Capture of Afulah and Beisan

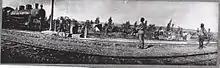
The first British train (captured engine and carriages) arrived at Beisan on 25 September

The 19th Lancers (12th Cavalry Brigade, 4th Cavalry Division) remained at Afula, with orders to ride during the evening directly to Jidr el Mejamie (Mejamie Bridge), north-north-east of Beisan, to capture the railway bridges and prepare them for demolition.